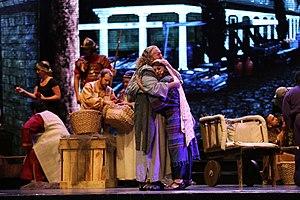
Holy Land Experience ou HLE est un parc à thèmes situé à Orlando, en Floride. Ce petit parc propose une reconstitution hypothétique de Jérusalem du temps de Jésus.